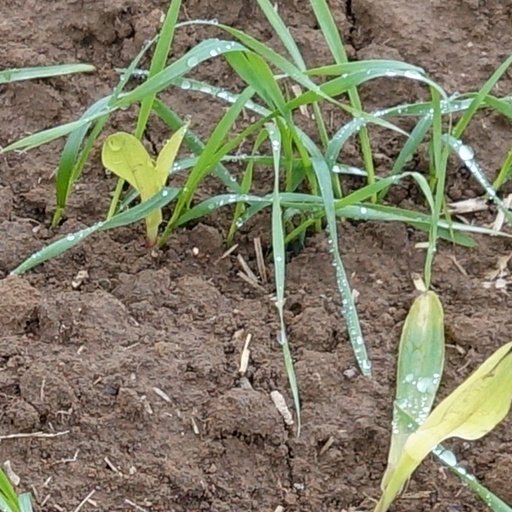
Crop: wheat